2013 NFL season

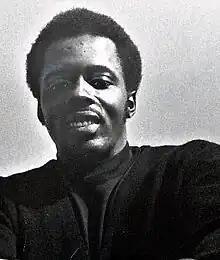
Deacon Jones in 1971.

In August, former Patriots tight end Aaron Hernandez was charged with the murder of Odin Lloyd. Hernandez was released by the Patriots following his arrest in the murder investigation in June. In an effort to further distance themselves from the troubled Hernandez, the Patriots offered fans an opportunity to trade-in Hernandez jerseys for another jersey of comparable value. Hernandez would be convicted of the murder charge and sentenced to life imprisonment in April 2015.